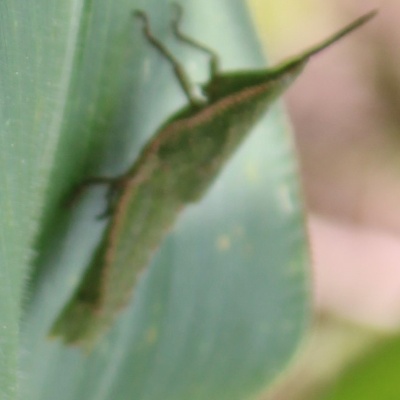
Crop: Maize
Condition: grasshoper